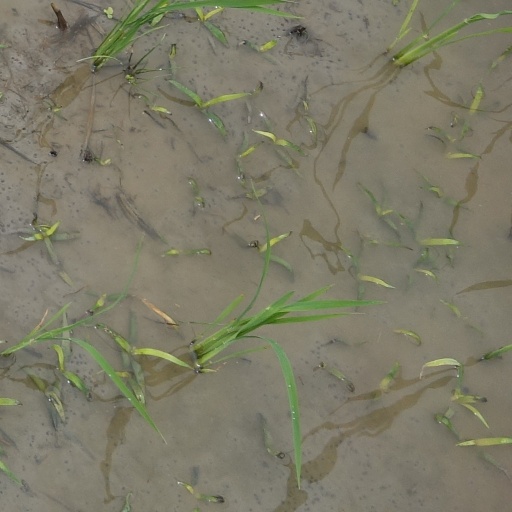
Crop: rice